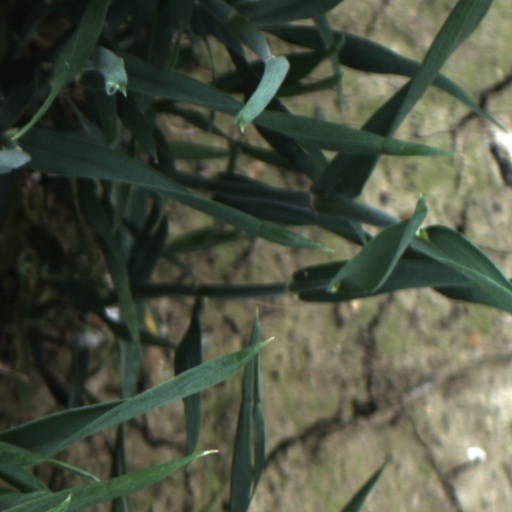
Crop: wheat